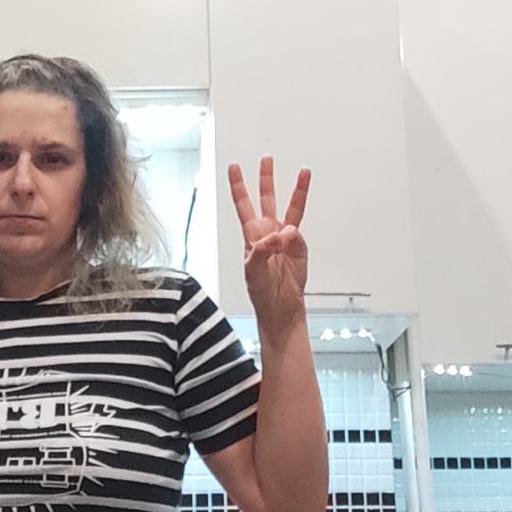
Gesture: three